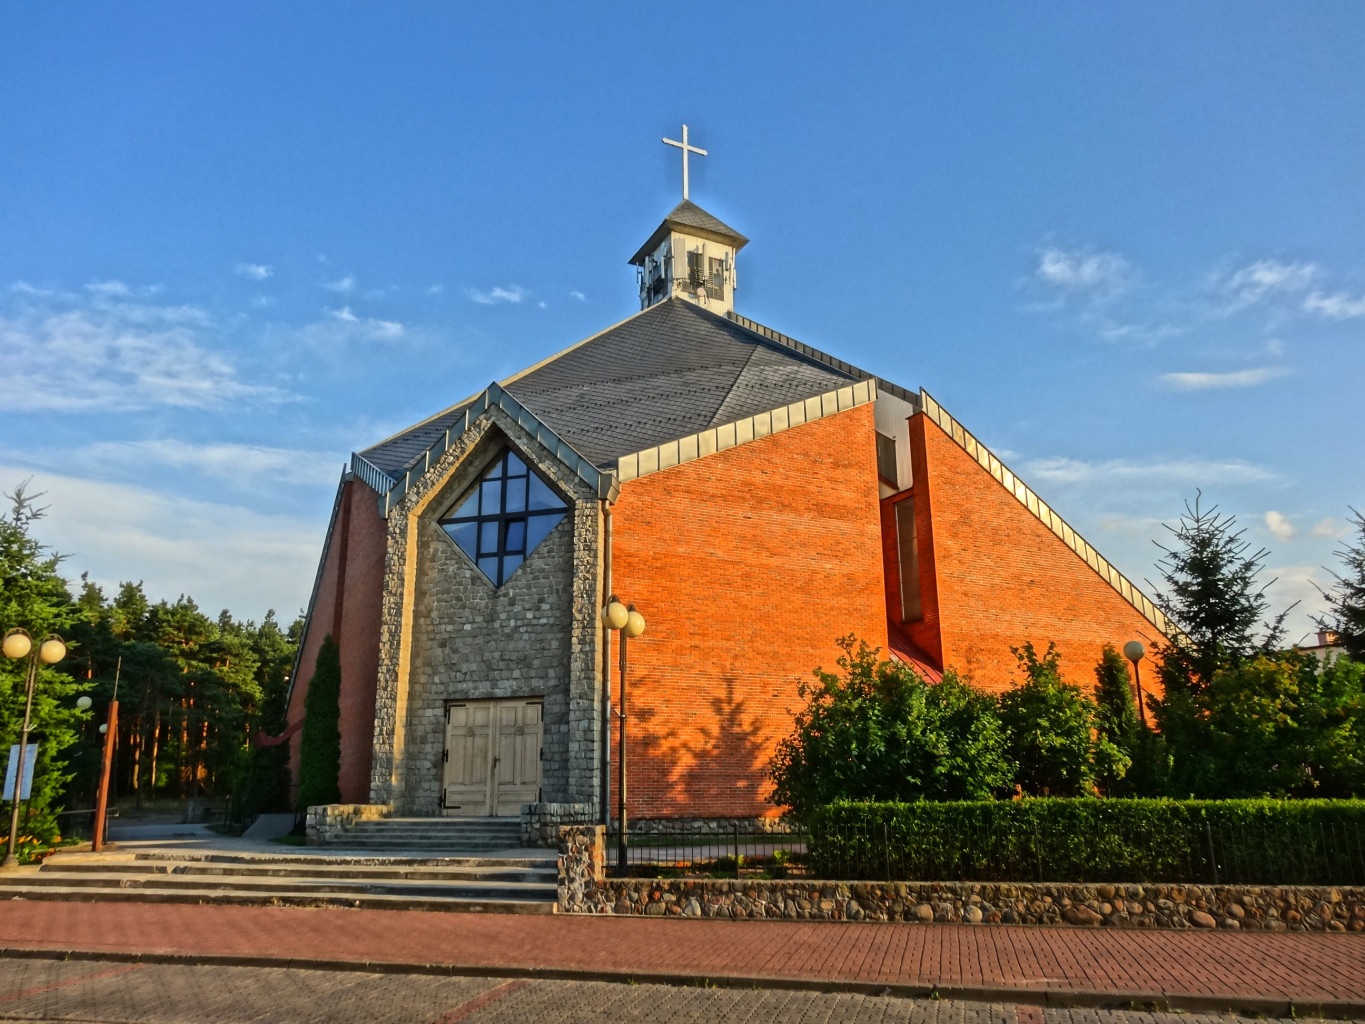
building, facade, church, chapel, exterior, modern, place of worship, religious, monastery, poland, christianity, estate, rural area, spanish missions in california, good shepherd church, biale blota